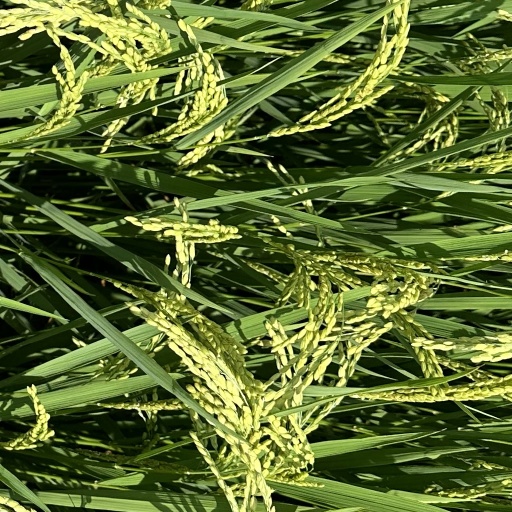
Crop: rice